Santa Maria delle Grazie, Senigallia

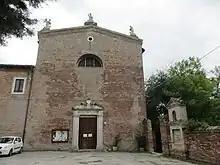
Senigallia Chiesa delle Grazie 1.jpg

Santa Maria delle Grazie is a 17th-century Baroque-style, Roman Catholic church and convent located just outside the city of Senigallia, region of Marche, Italy.